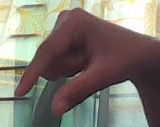
ASL sign: Q